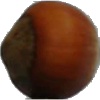
Label: nut_forest